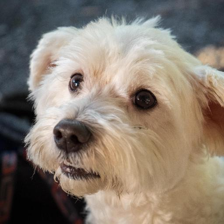
Label: animals